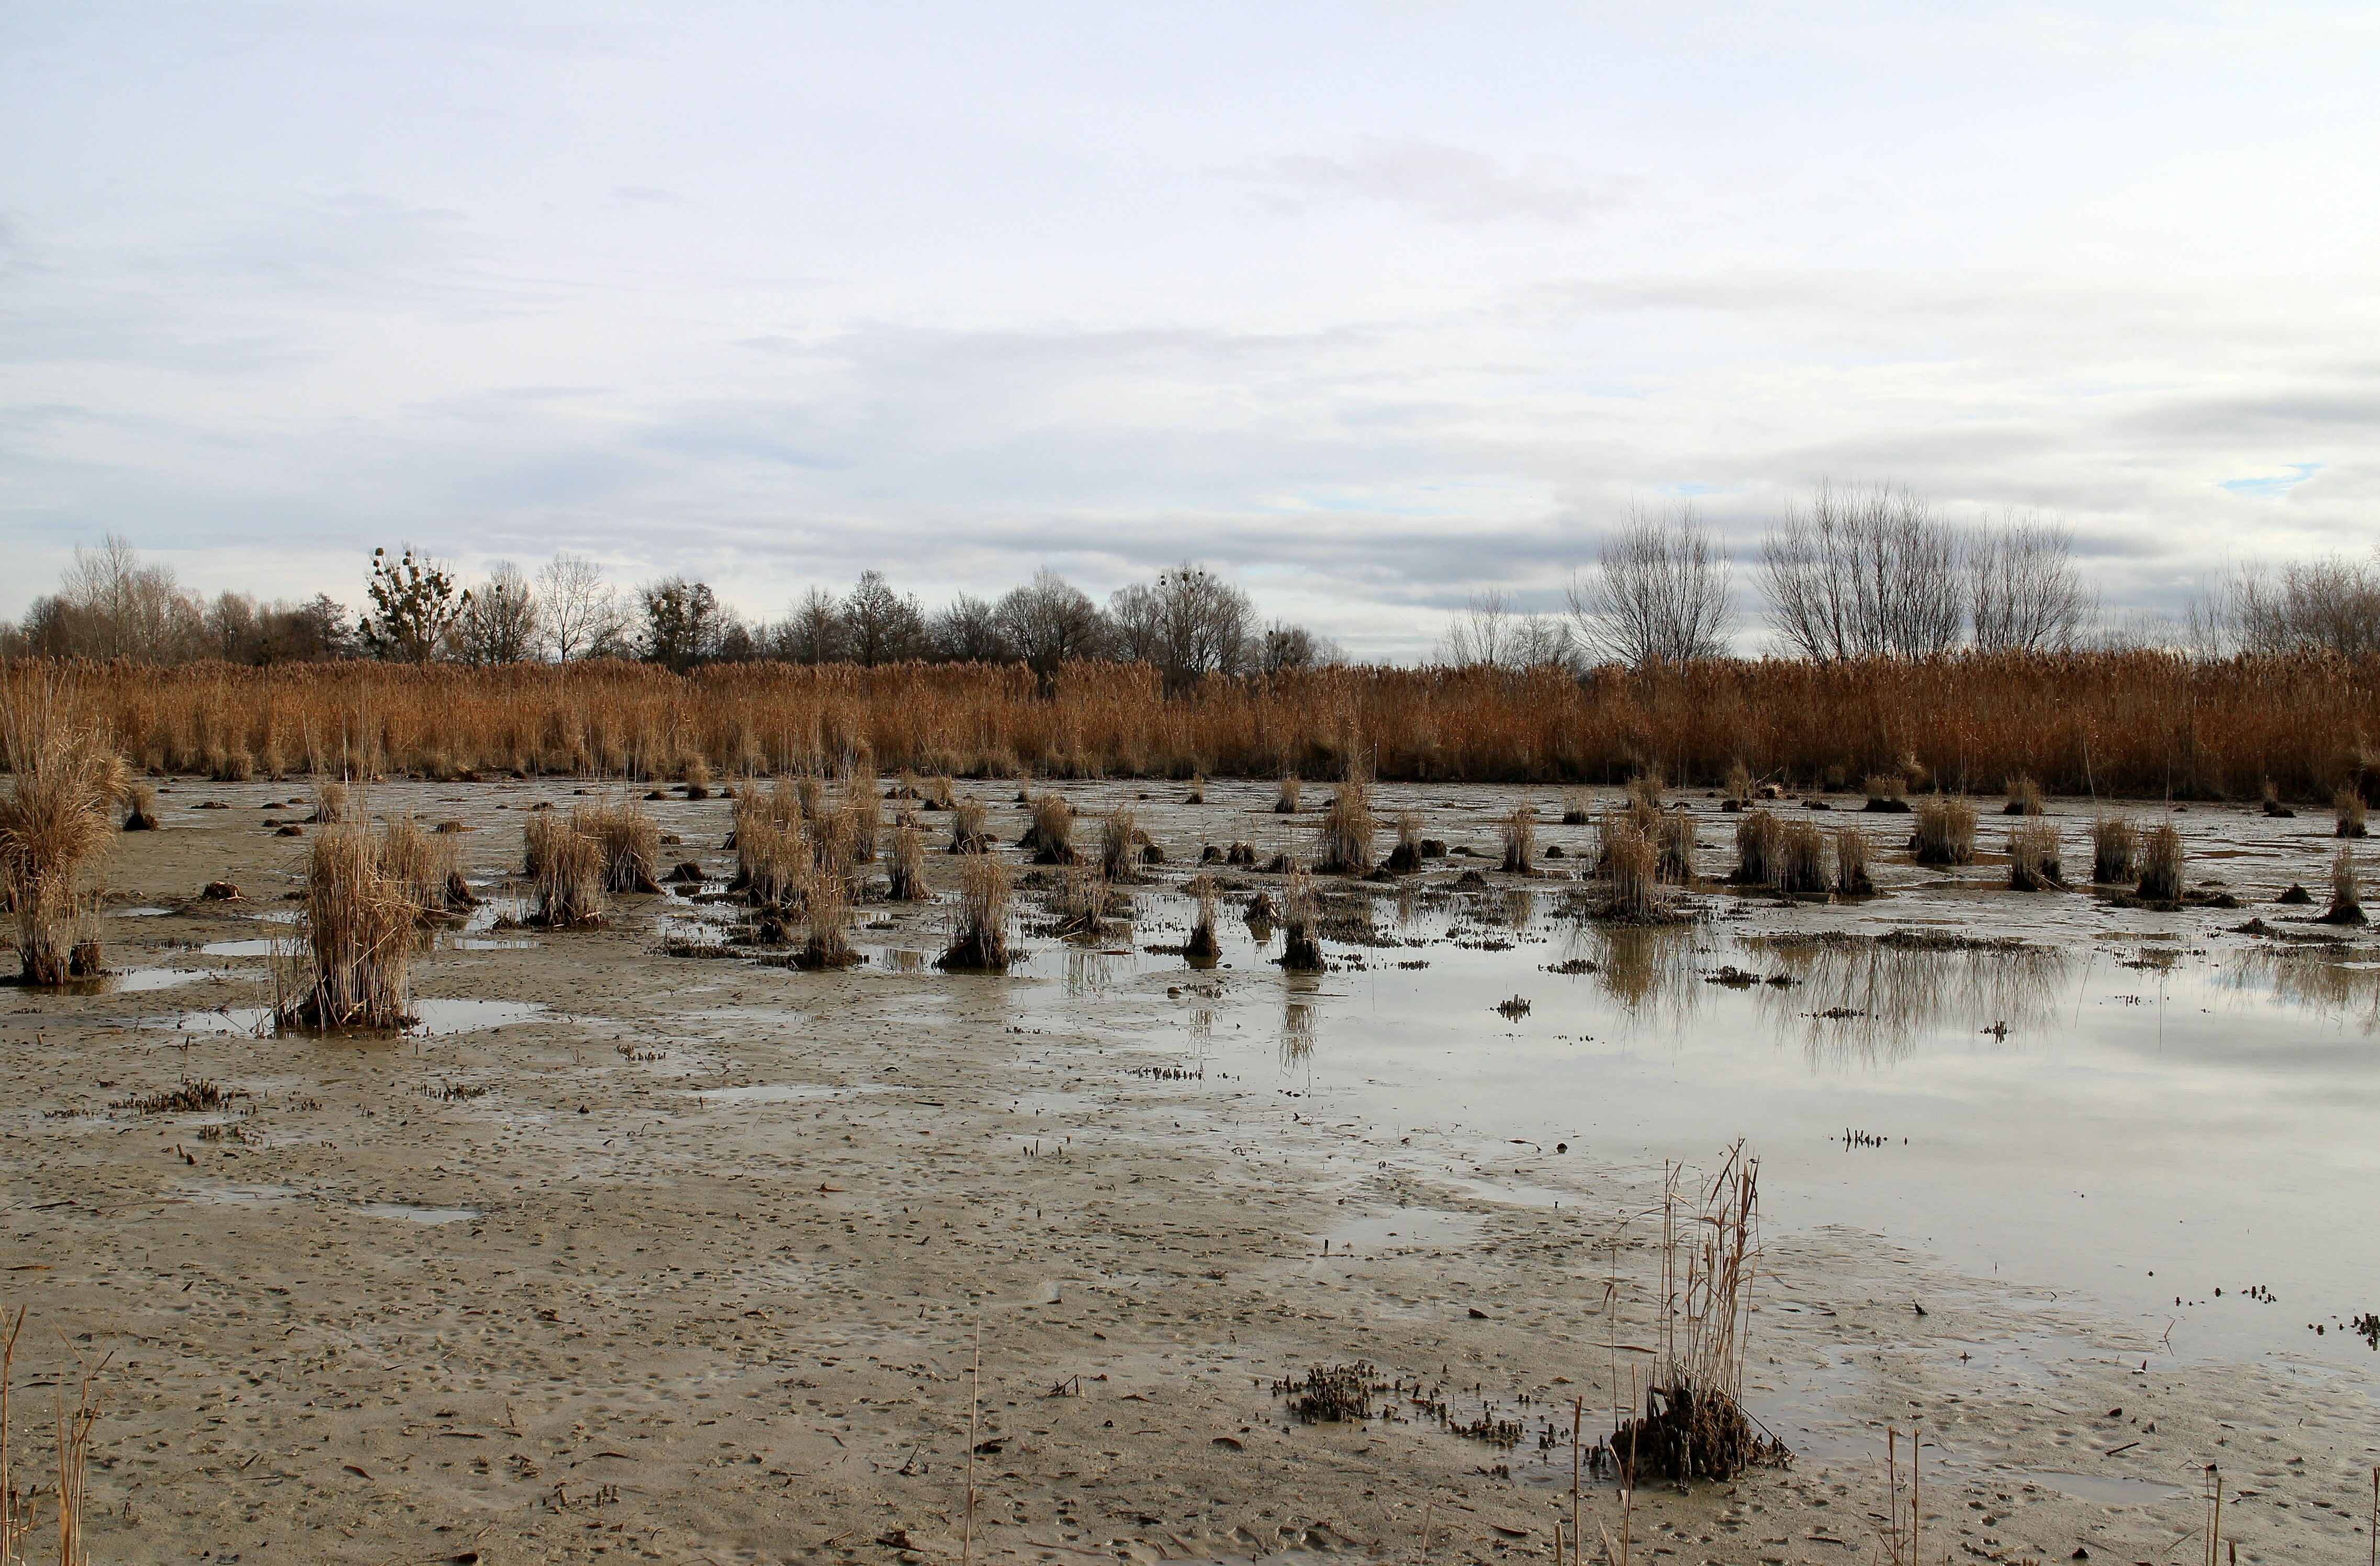
water, marsh, wetlands, swamp, snow, winter, lake, reed, mud, wetland, waters, north sea, muddy, wadden sea, watts, swampy, schlick, quagmire, natural environment